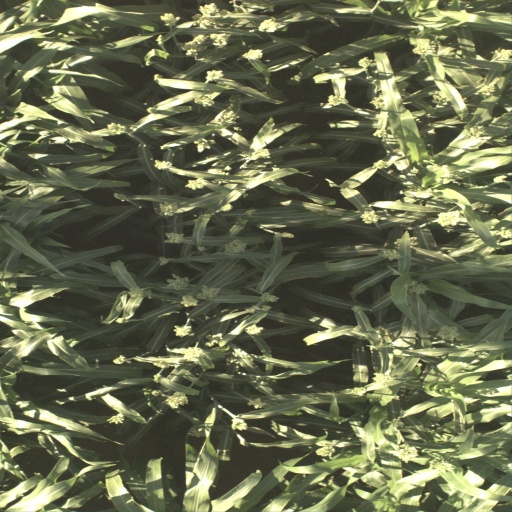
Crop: sorghum